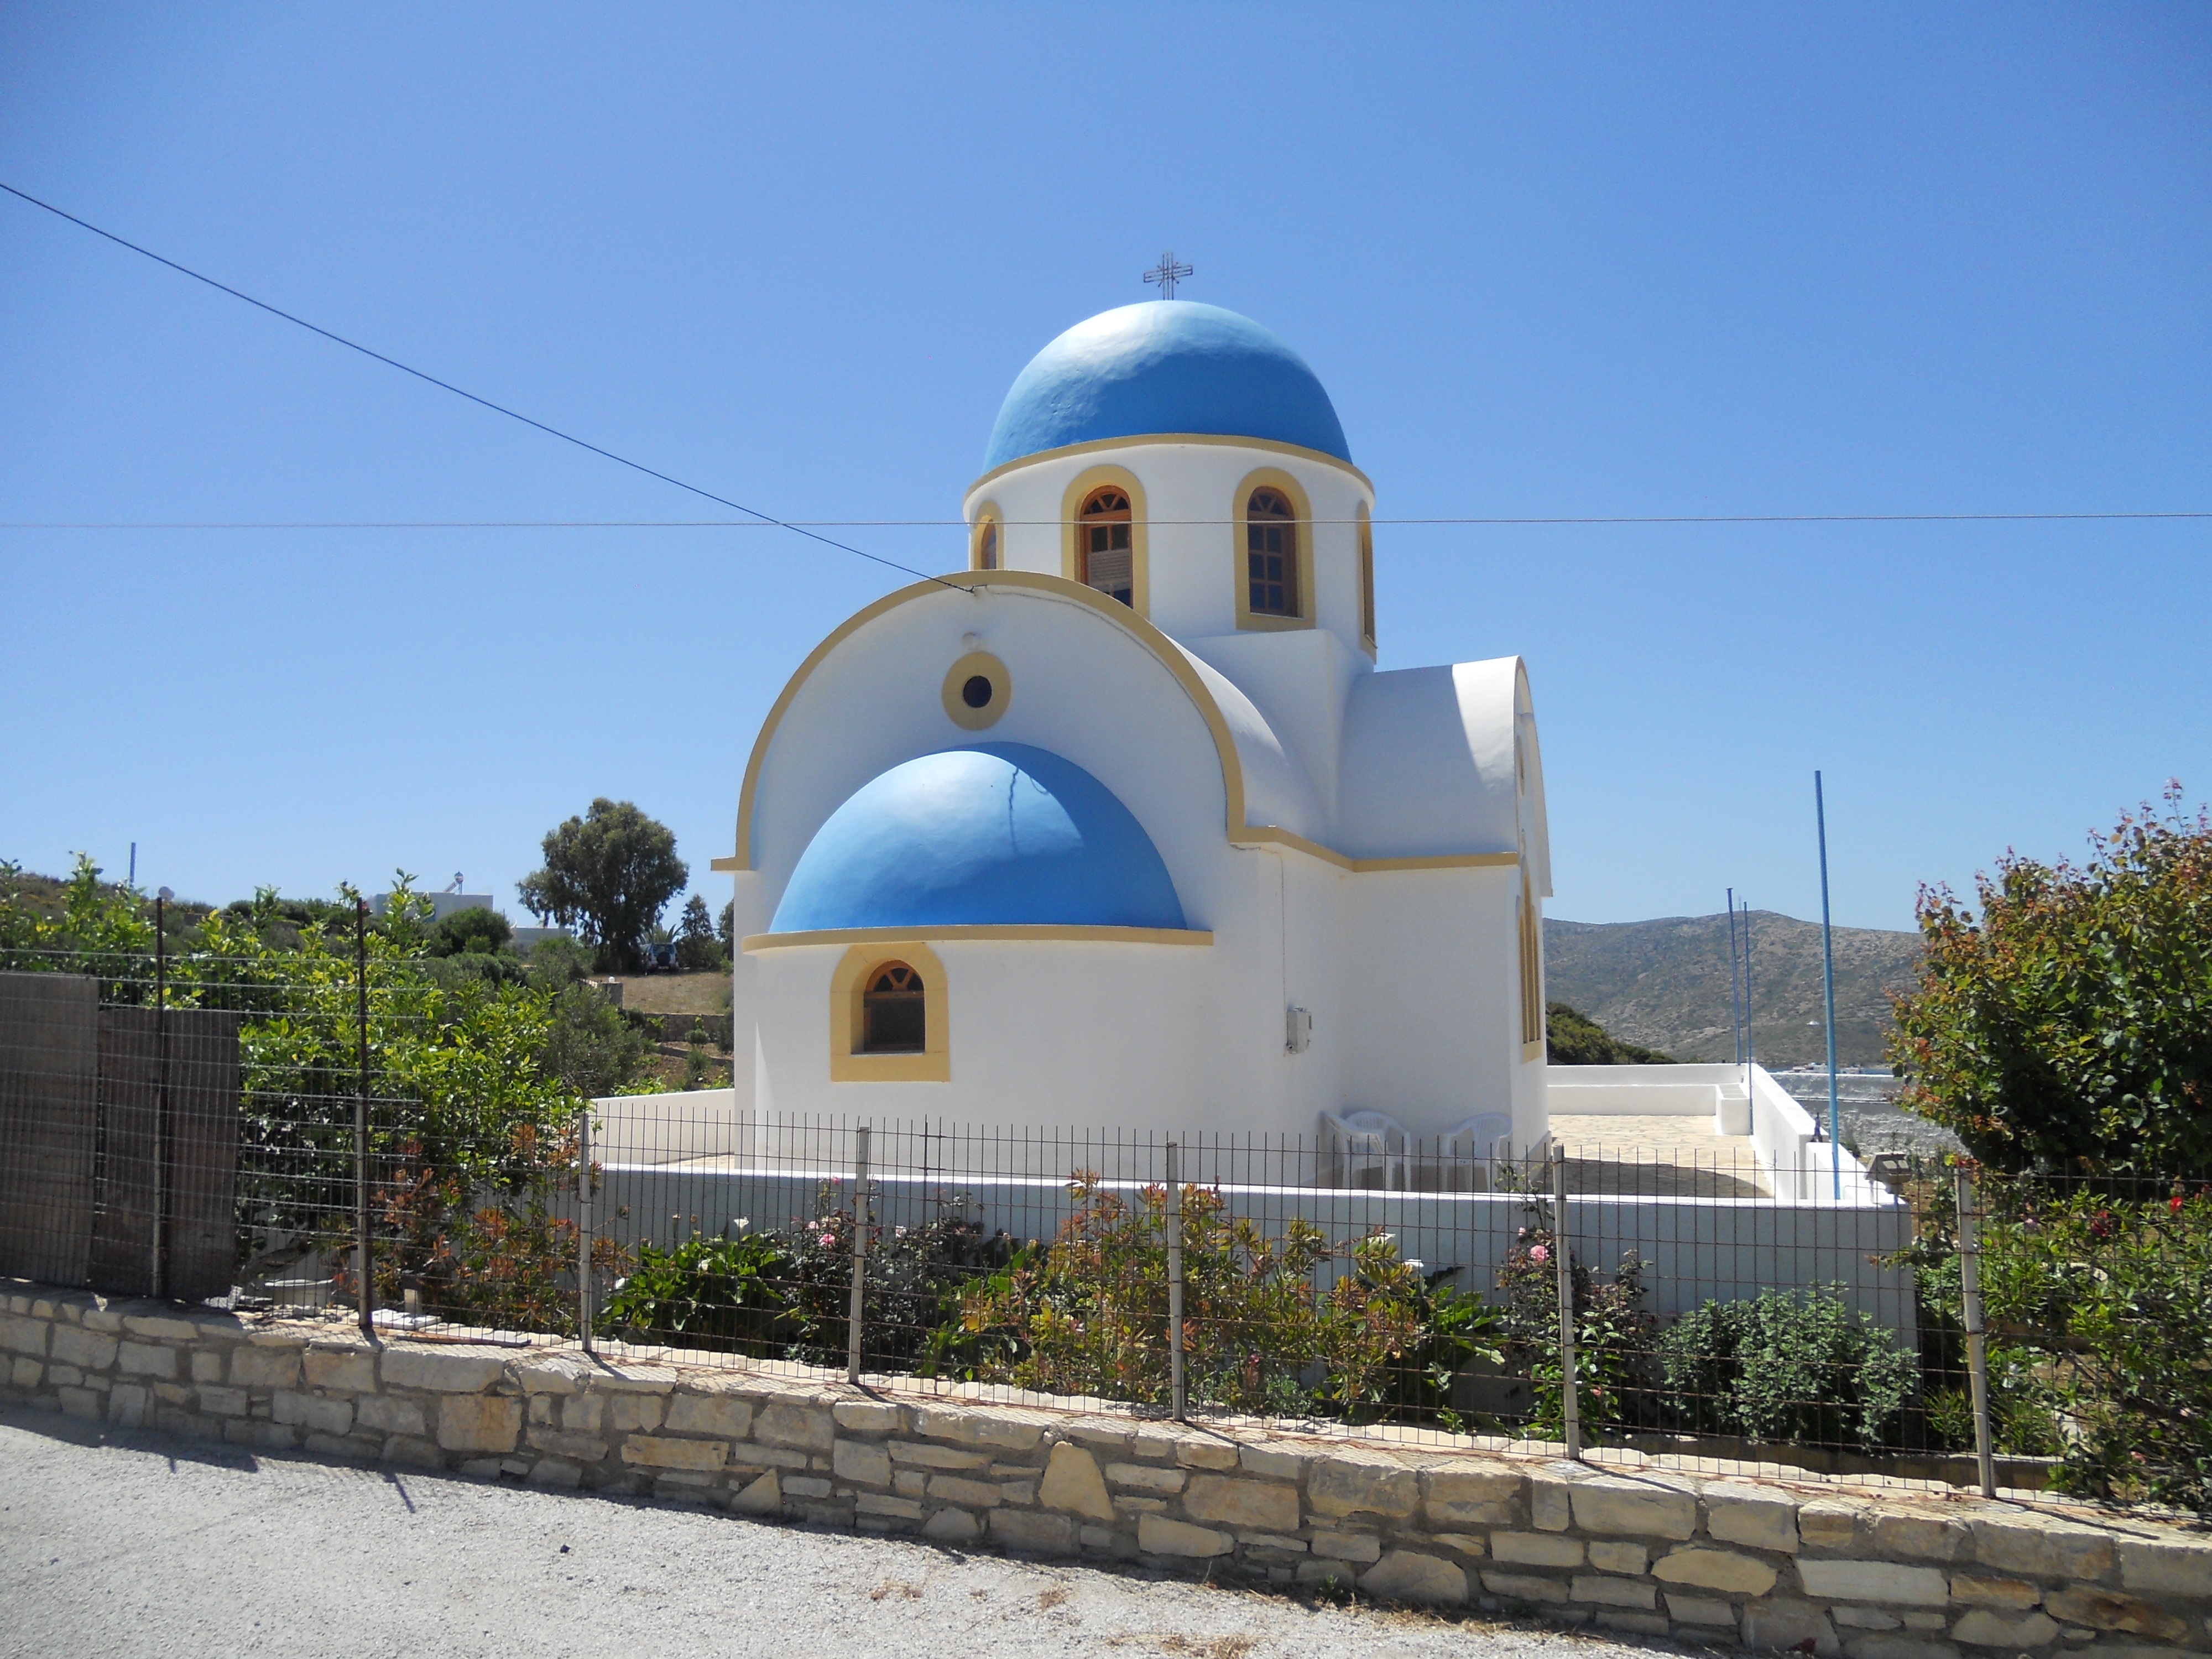
building, greek, tower, church, chapel, place of worship, observatory, greece, mosque, dome, greek island, greek chapel